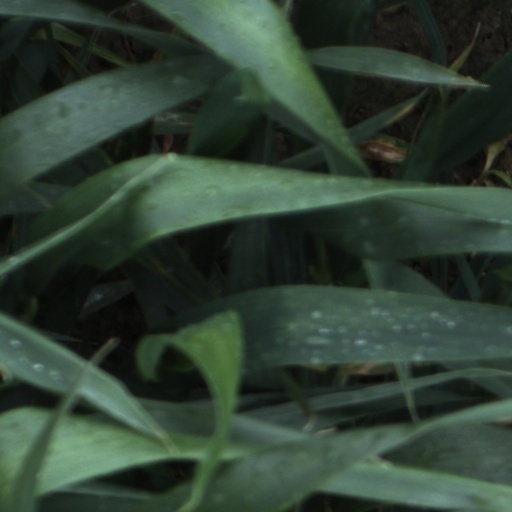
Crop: wheat